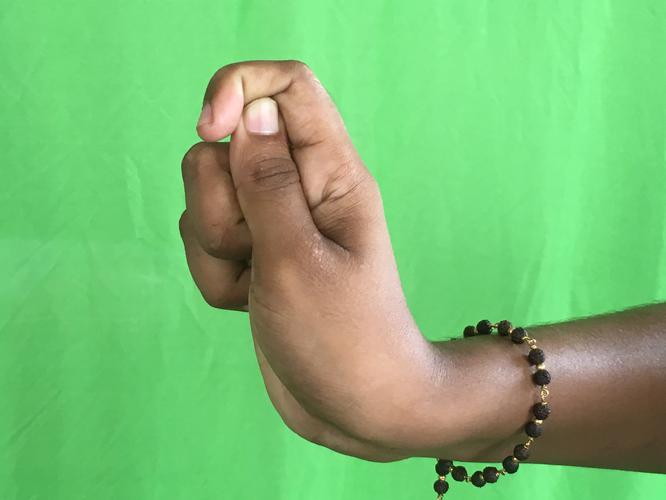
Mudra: Kapith
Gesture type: single_hand